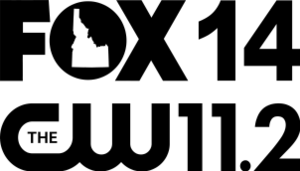
KMVT est une station de télévision américaine située à Twin Falls dans l'Idaho affiliée au réseau CBS. Son émetteur est situé non loin de Jerome.